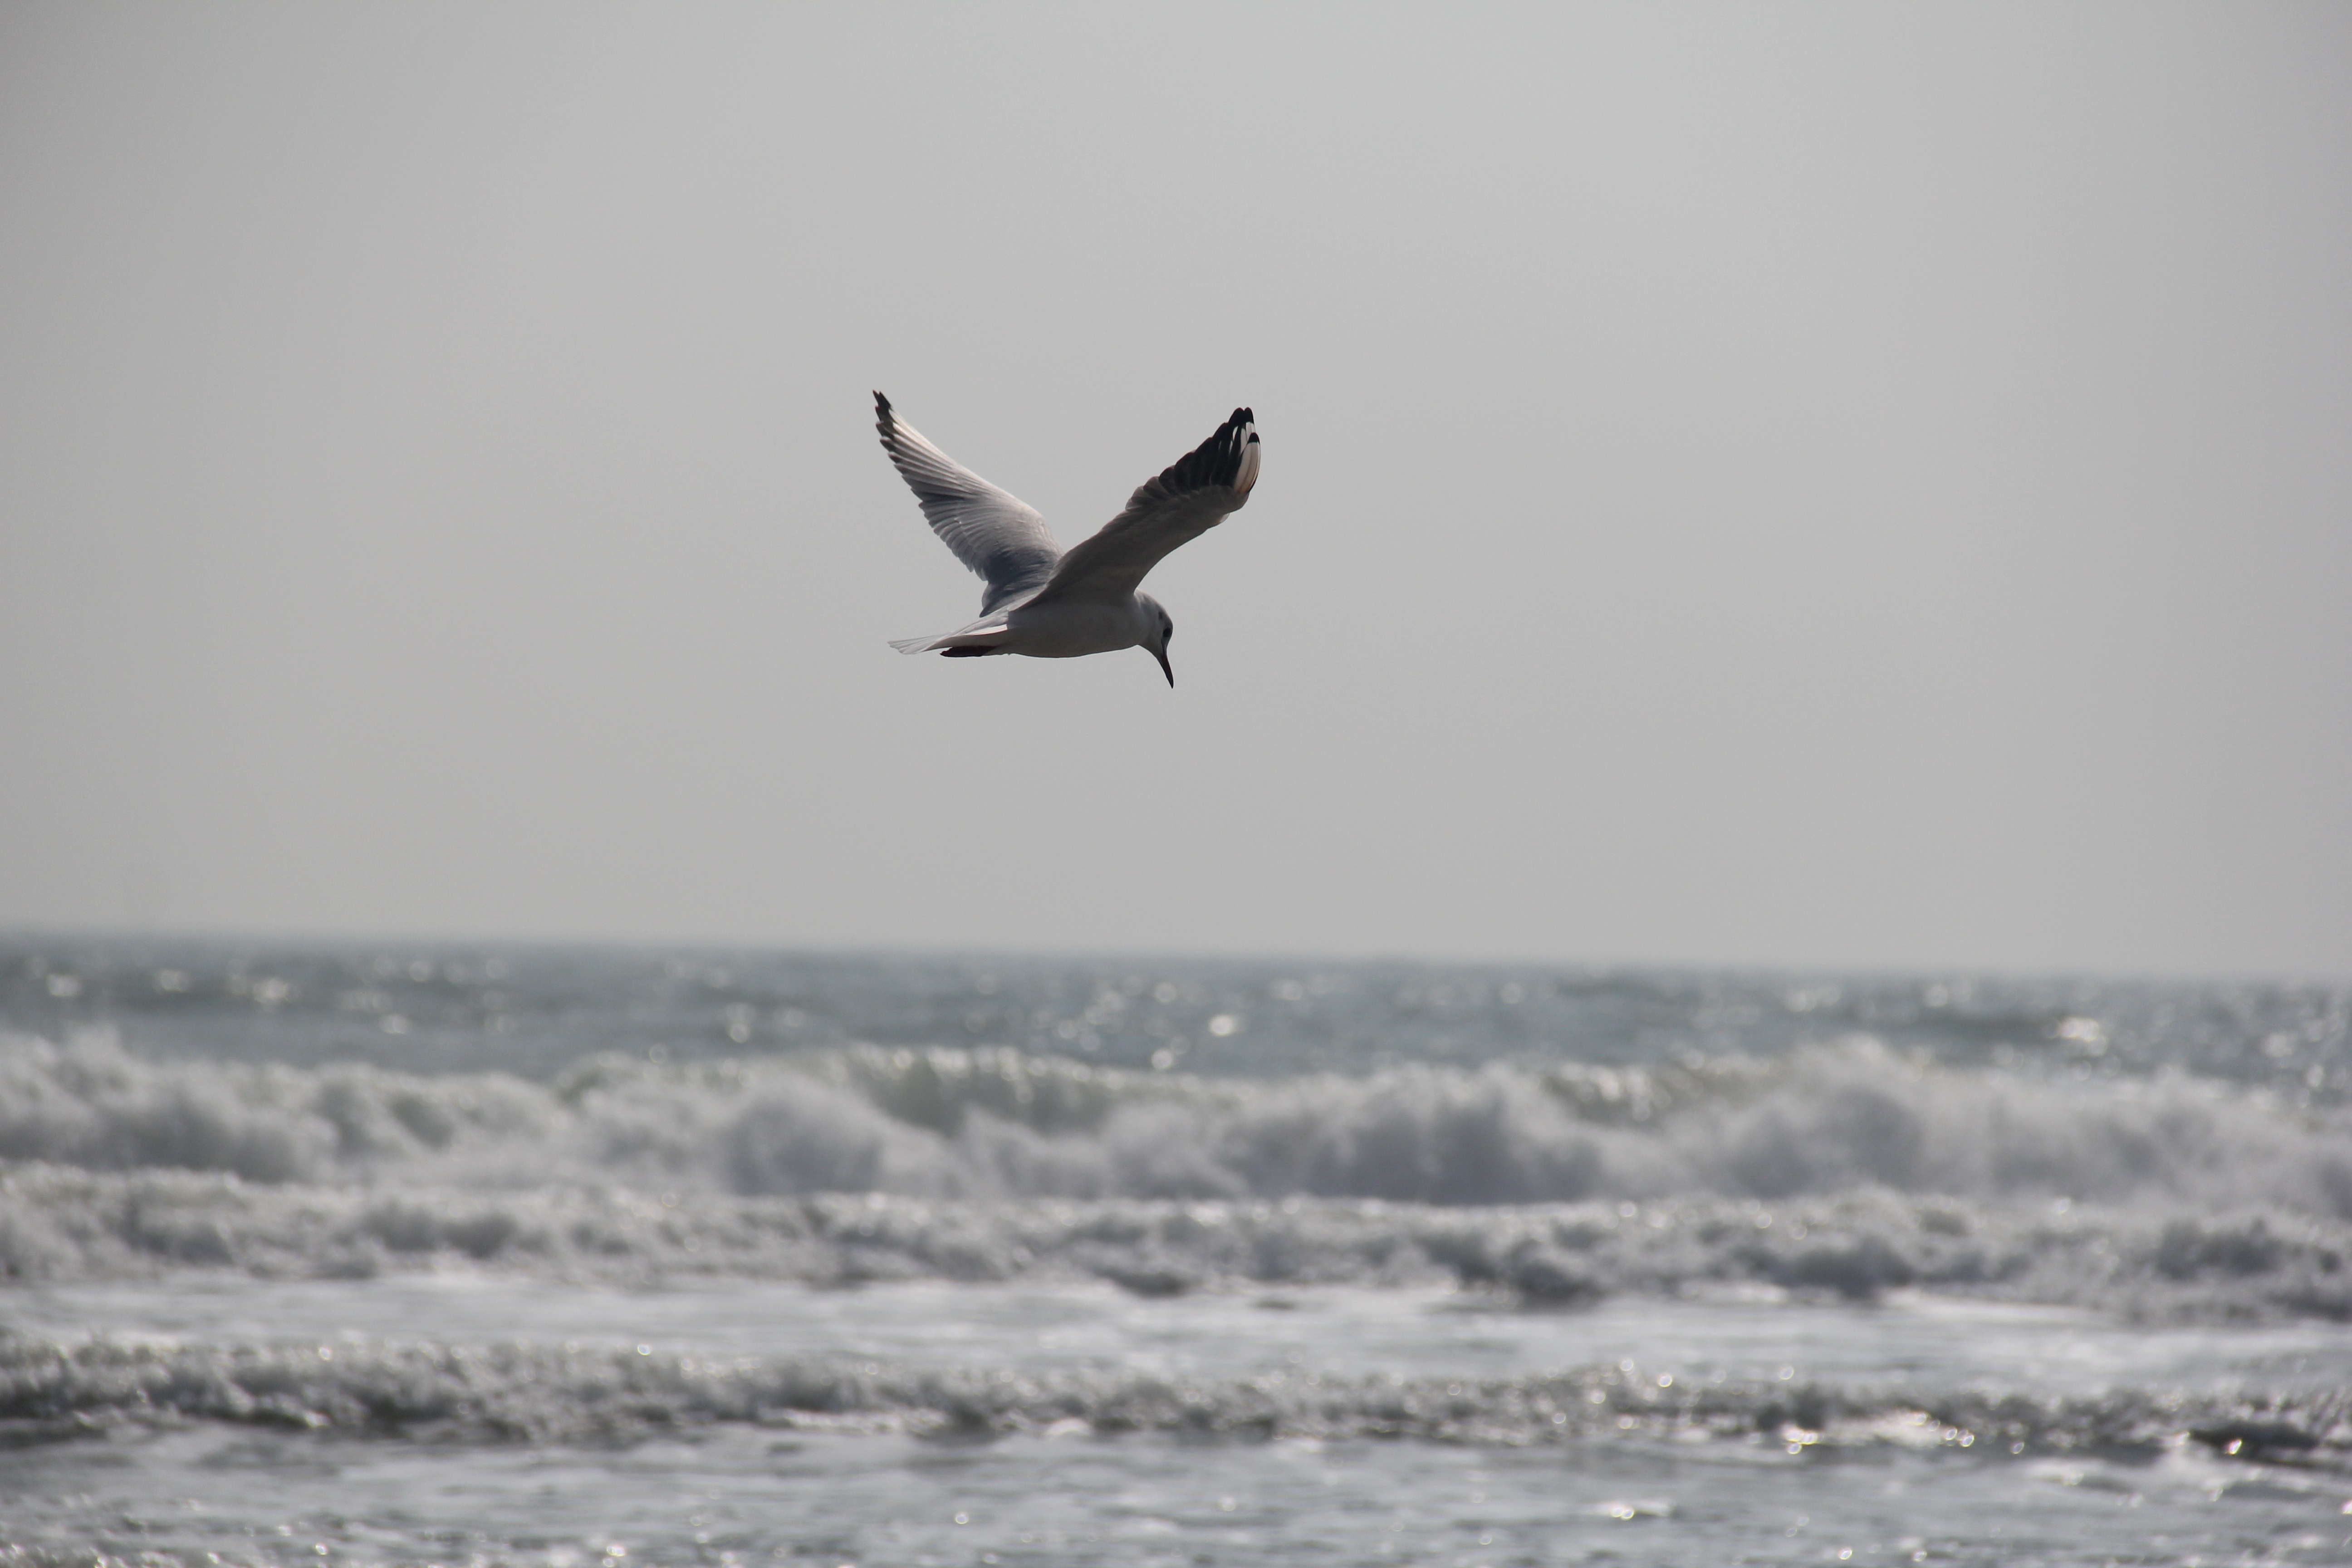
sea, bird, sky, wave, seabird, seagull, gull, vertebrate, the sea, charadriiformes